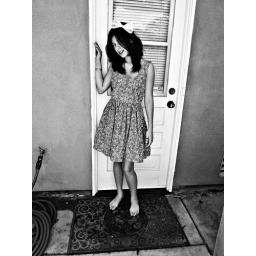
The girl in black & white.